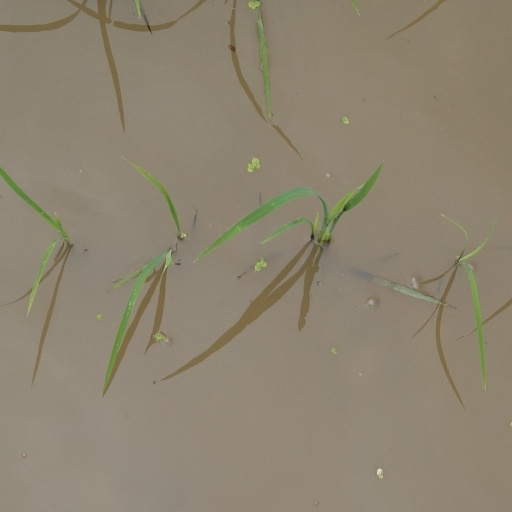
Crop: rice